Regina Mundi Catholic College

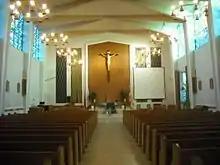
Chapel at RMC (notice the curtains covering the organ pipes).

The chapel at Regina Mundi is located on the first floor of the Central Section, and is visible as soon as one walks into the main entrance of the building. The chapel is the largest of all Catholic Secondary Schools in the LDCSB, owing to the history of the school as a Junior Seminary.